Al-Andalus

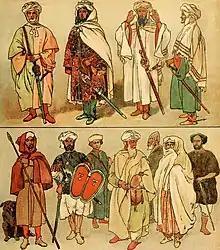
Clothing of al-Andalus in the 15th century, during the Emirate of Granada.

There were many notable surgeons, physicians, and medical scholars from al-Andalus including Ibn al-Baytar (d. 1248), Abu al-Qasim al-Zahrawi (Albucasis; d. 1013), Muhammad al-Shafrah (d. 1360), Abu Marwan 'Abd al-Malik ibn Habib (d. 853), and Abu Marwan ibn Zuhr (Avenzoar; d. 1162). And of particular note is al-Zahrawi, who is considered by many to be "probably the greatest physician in the entire history of Western Islam." Around the year 1000 C.E, he wrote a book with a title that roughly translates to "The Arrangement of Medical Knowledge for One Who is Not Able to Compile a Book for Himself" ("Kitab al-tasrif li-man 'ajiza 'an al-ta'alif")—a comprehensive medical encyclopedia with the goal of summarizing all existing medical knowledge and eliminating the need for students and practitioners to rely on multiple medical texts. The book is renowned for its chapter on surgery which included important illustrations of surgical instruments, as well as sections "on cauterization, on incisions, venesection and wounds, and on bone-setting." For hundreds of years after its publication it was one of the most widely used medical texts for students and medical practitioners and was translated into Hebrew, Latin, and Castilian. This encyclopedia is also significant for its inclusion of al-Zahrawi's personal experiences as a surgeon, which provided important case studies for aspiring surgeons. This distinguishes it from other strictly factual medical works of the time, most notably Ibn Sina's "Canon of Medicine".